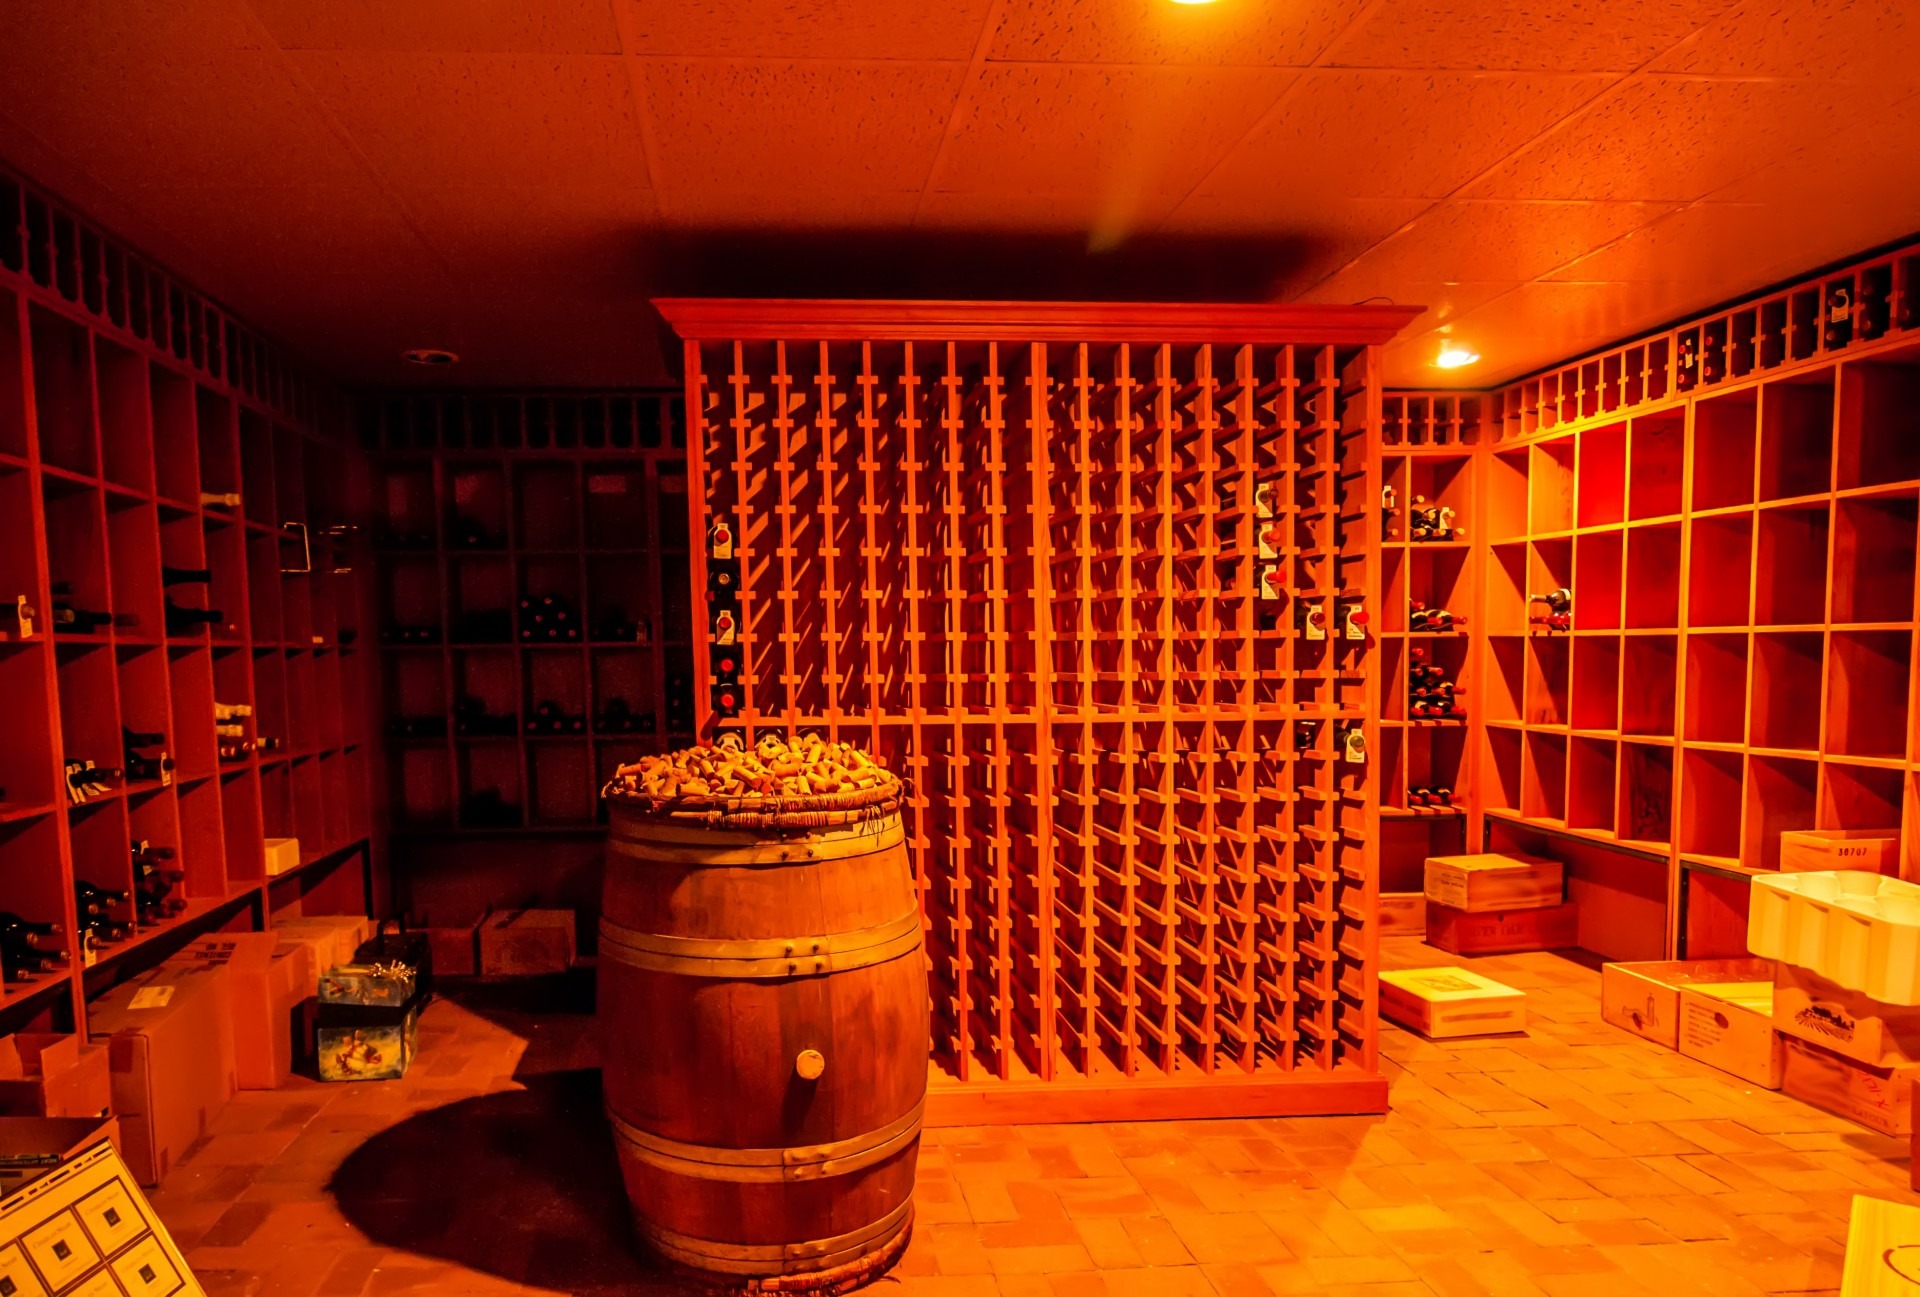
wine, bar, underground, orange, store, beverage, shelf, basement, drum, barrel, alcohol, liquor, storage, interior design, warehouse, cork, big, large, viticulture, winery, selection, compartment, cellar, tun, corks, wine cellar, cask, keg, man made object, ferment, winecellar